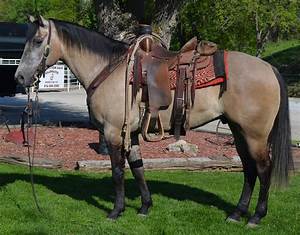
Label: cavallo